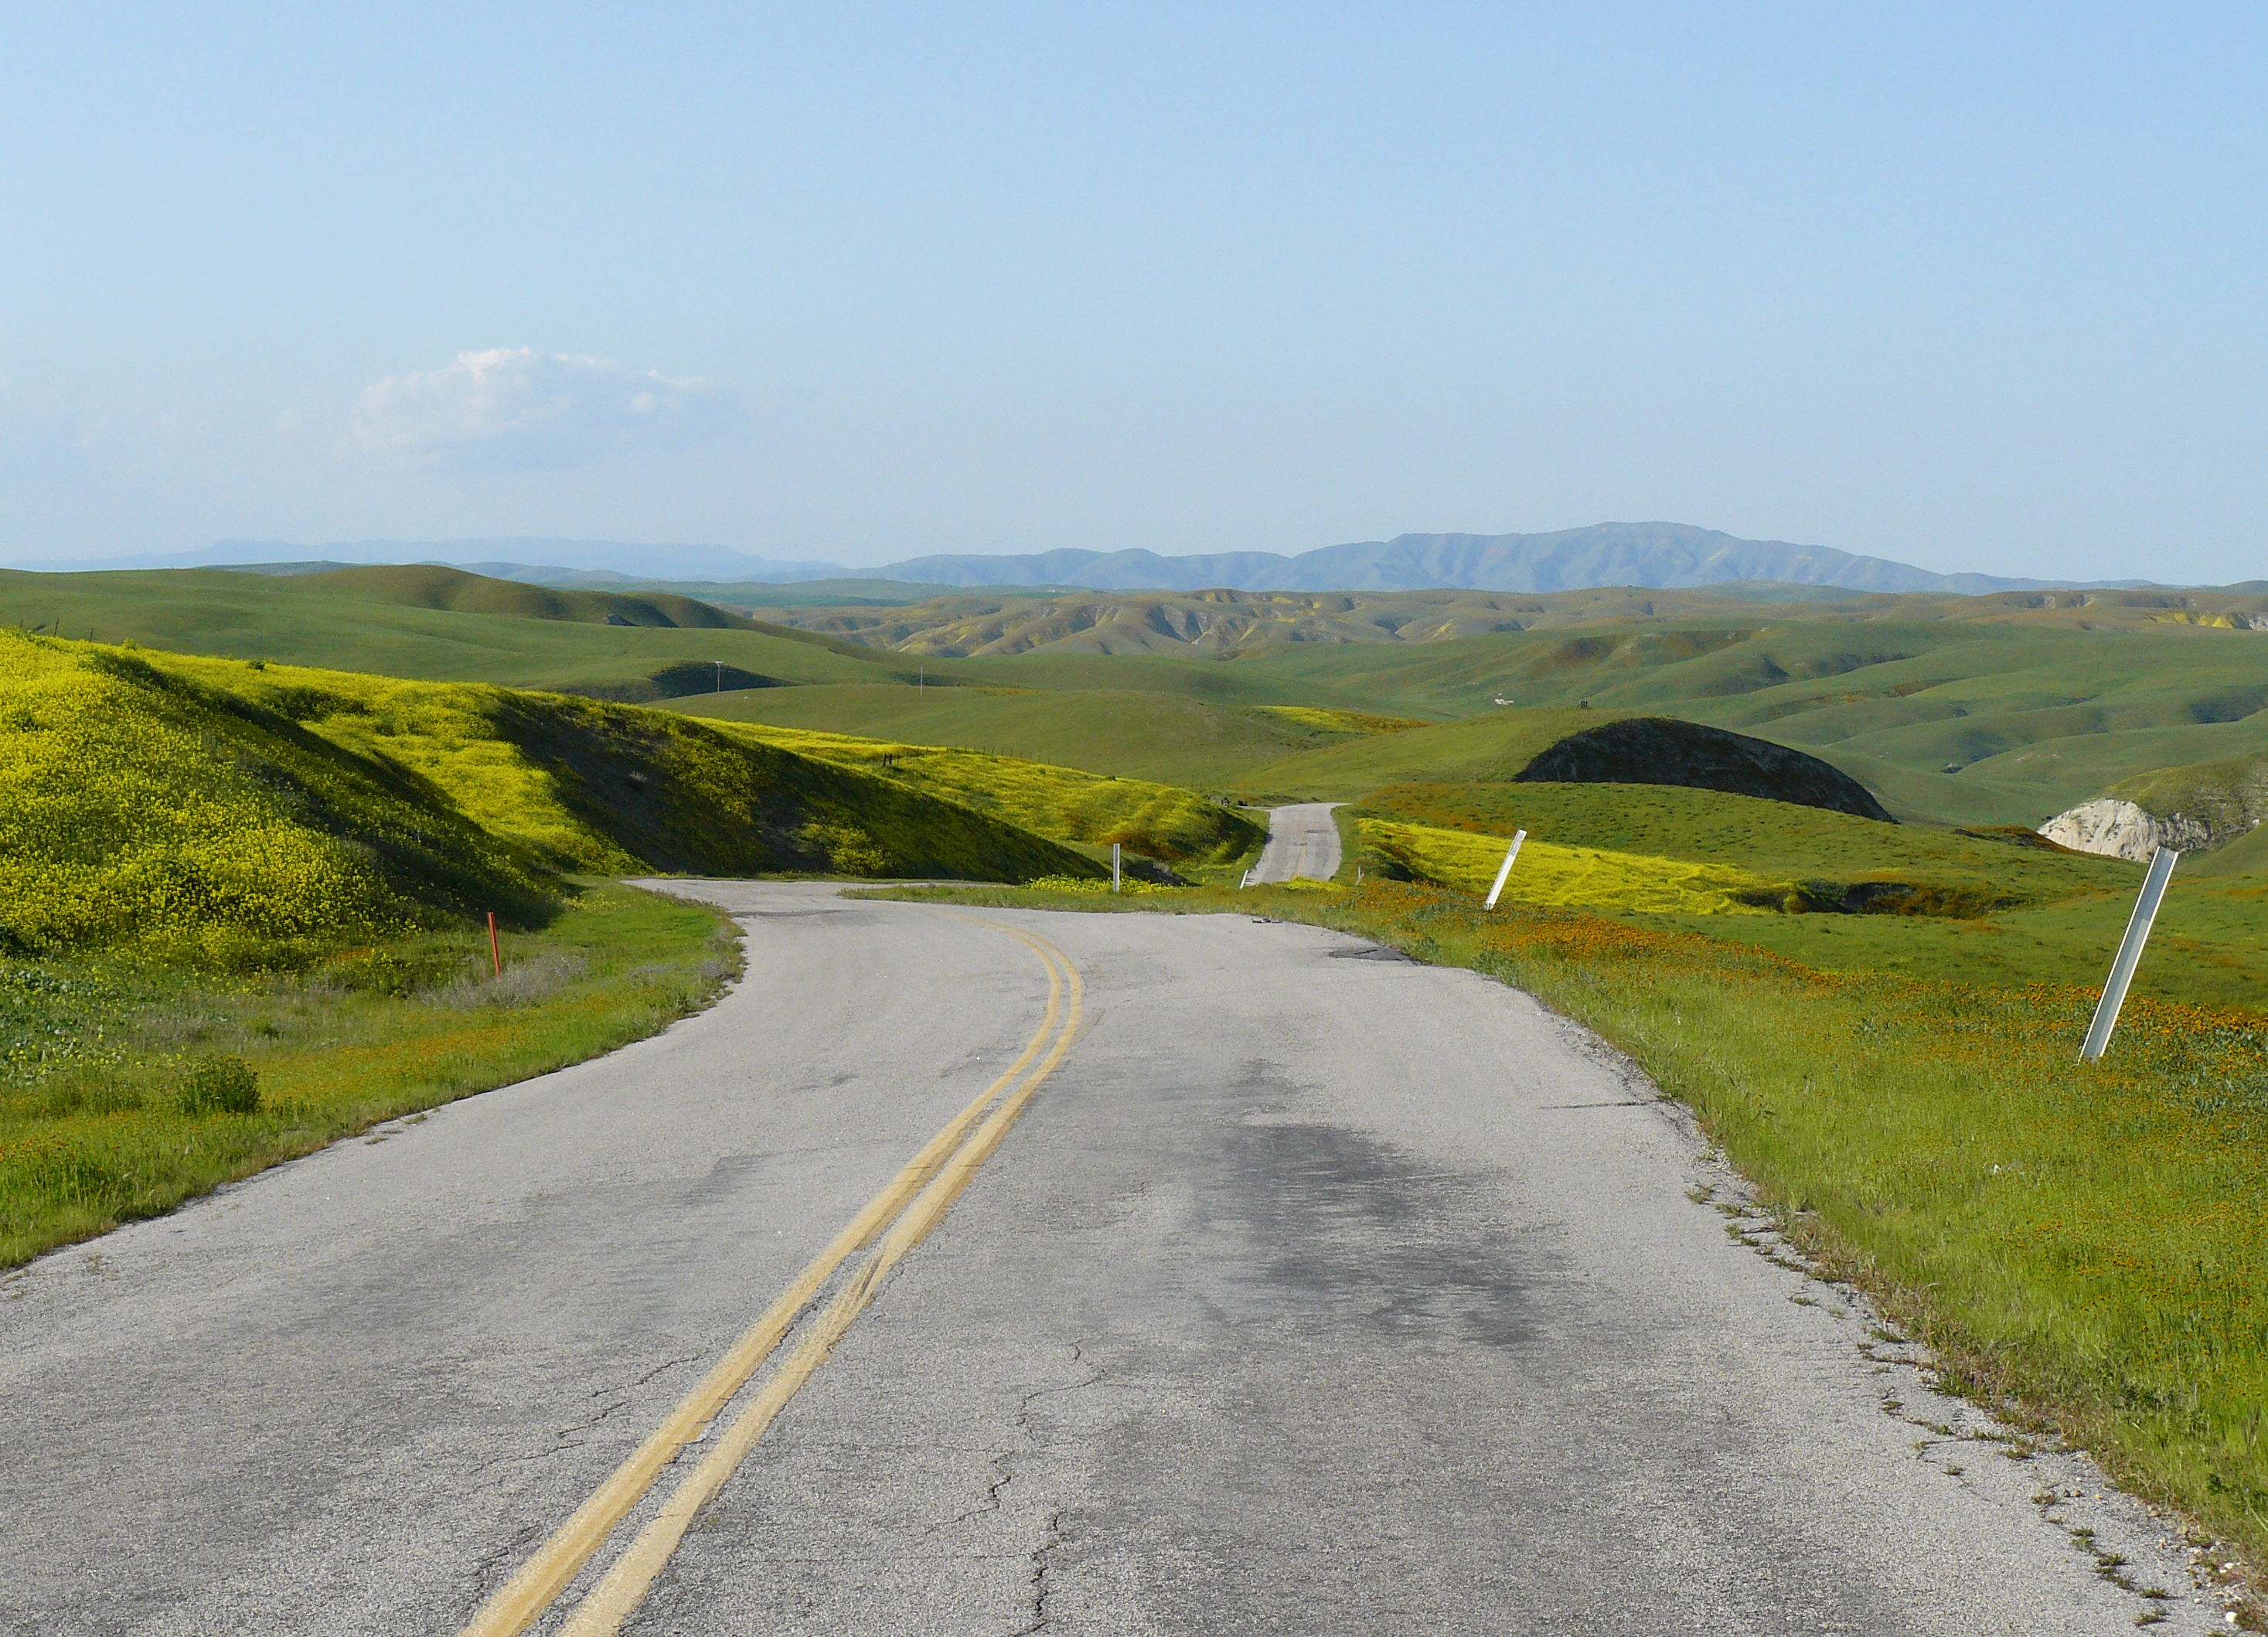
landscape, coast, horizon, mountain, road, field, prairie, hill, highway, valley, mountain range, asphalt, dirt road, spring, reservoir, ridge, plain, road trip, grassland, infrastructure, wildflowers, plateau, californiawildflowers, springwildflowers, californiastateflower, rural area, mountain pass, geographical feature, mountainous landforms